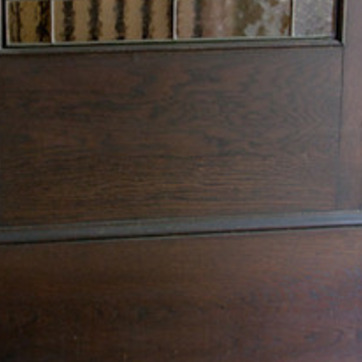
Material: wood